Indonesian 100,000 rupiah note

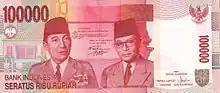
Obverse of 2004 issue

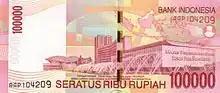
Reverse of 2004 issue

On December 29, 2004, Bank Indonesia released a redesigned 100,000 rupiah note. Now printed using imported paper, it was predominantly red (instead of being multicolored like the 1999 series) and featured additional advanced security features than the previous series, such as an asymmetrical serial number, a thicker security thread, a see-through image, the usage of optically variable ink and Irisafe, and a raised print on the lower right to accommodate the blind. Its obverse and reverse remained the same with the exception of an additional depiction of Sukarno's house at Jalan Pegangsaan Timur no. 56 on its obverse and its watermark now depicting Wage Rudolf Supratman (1903-1938).